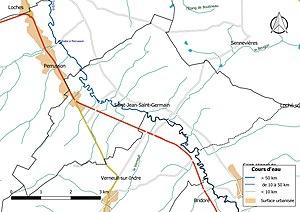
Carte du réseau hydrographique de la commune de fr:Saint-Jean-Saint-Germain (France).
Ī